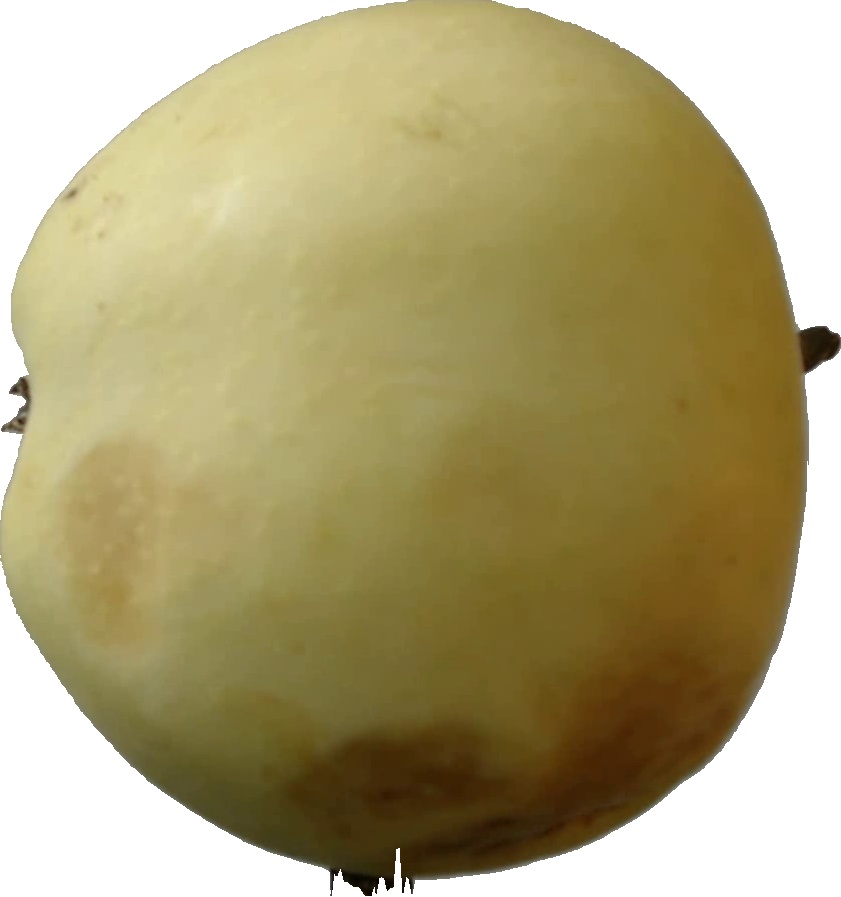
Label: apple_hit_1